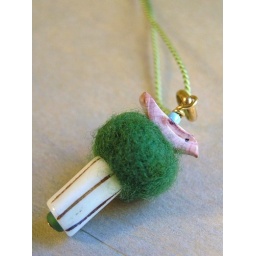
bird in a tree necklace